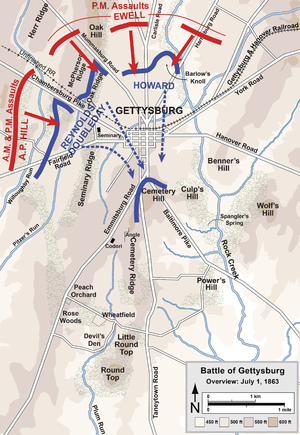
Slaget ved Gettysburg, første dag
Kort over slaget, 1. juli.      Konfødererede      Unionen
Første dag i slaget ved Gettysburg under den Amerikanske borgerkrig var den 1. juli 1863 og begyndte som en træfning mellem enkeltstående enheder fra Army of Northern Virginia under den konfødererede general Robert E. Lee og Army of the Potomac under Unionens generalmajor George G. Meade. Det eskalerede hurtigt til et stort slag, som kulminerede, da undertallige og besejrede styrker fra Unionen trak sig tilbage det højereliggende områder syd for Gettysburg i Pennsylvania.